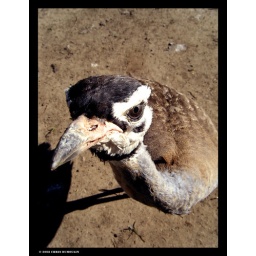
a picture of a bird named chicken who is not, in fact, a chicken...